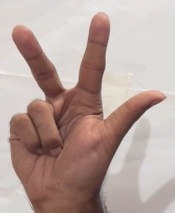
ASL sign: 3